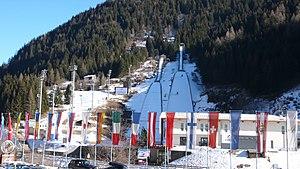
Les Tremplins Giuseppe Dal Ben de Predazzo
Matthias Menz, né le 14 septembre 1981 à Suhl ou à Steinbach-Hallenberg, est un spécialiste allemand du combiné nordique.